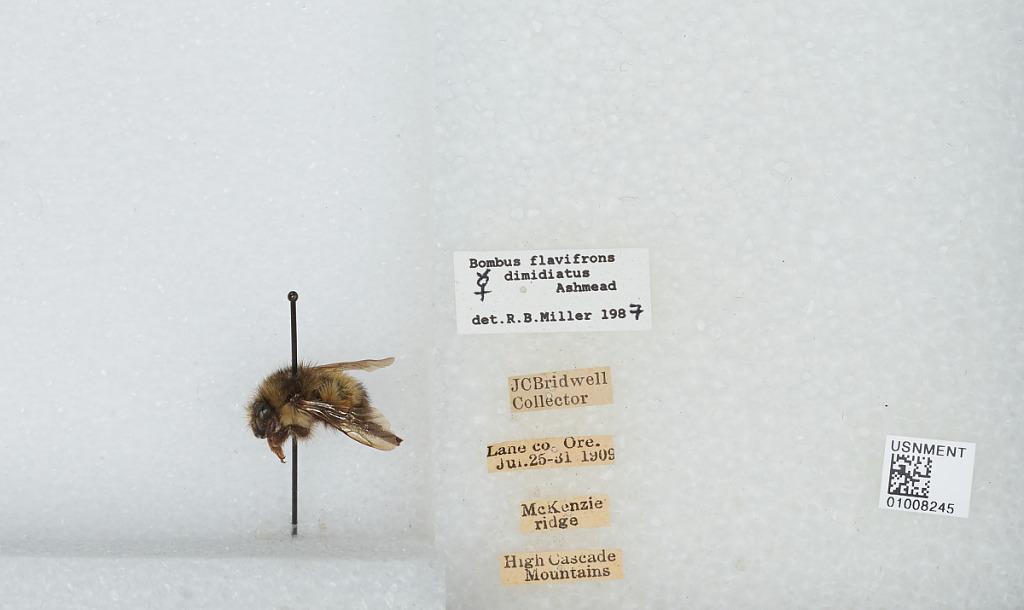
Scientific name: Bombus (Pyrobombus) flavifrons Cresson
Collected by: J. Bridwell
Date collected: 1909-7-25
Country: United States
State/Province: Oregon
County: Lane
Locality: McKenzie Ridge, High Cascade Mountains
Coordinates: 44.2597, -121.81
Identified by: Miller, R. B.